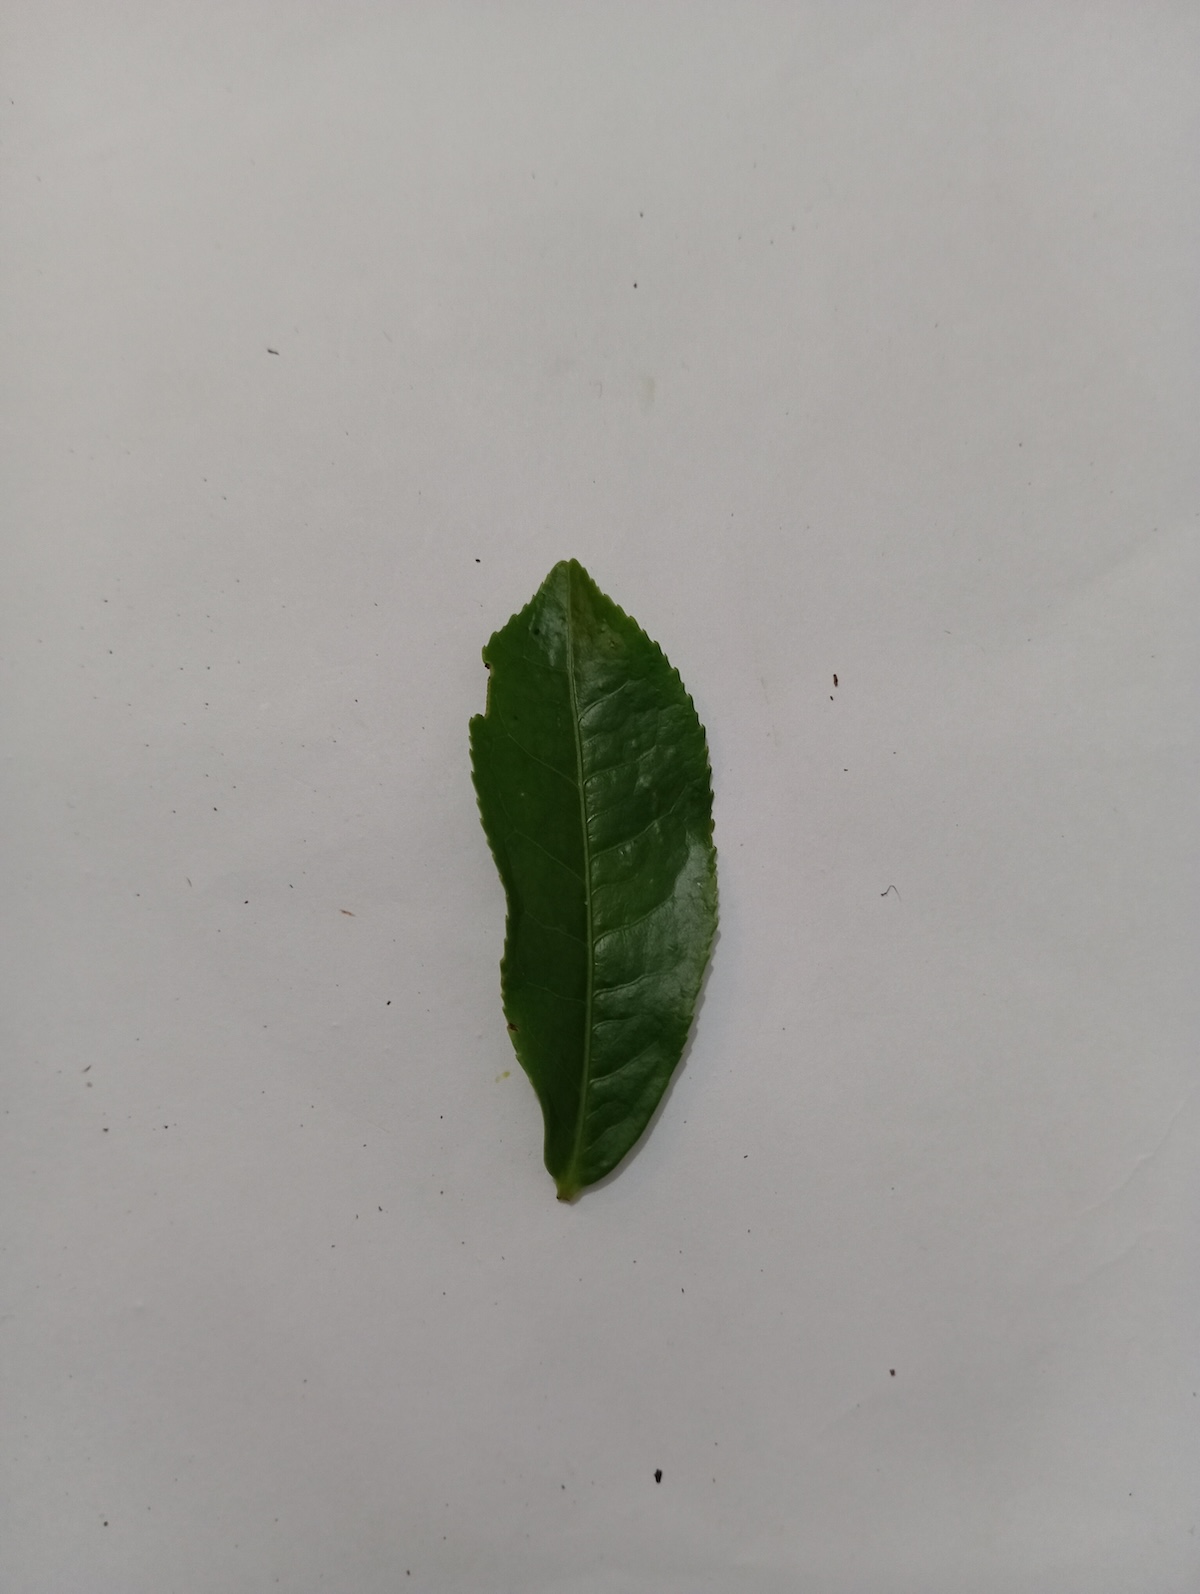
Label: Healthy leaf